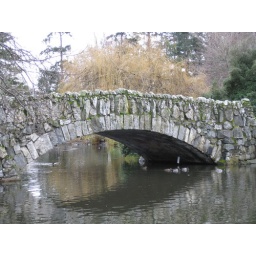
Nice stone bridge in Beacon Hill Park